Oise's 4th constituency

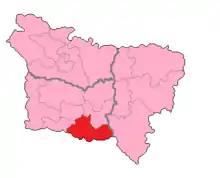
Oise's 4th Constituency shown within Picardie

The 4th constituency of Oise is a French legislative constituency in the Oise "département".